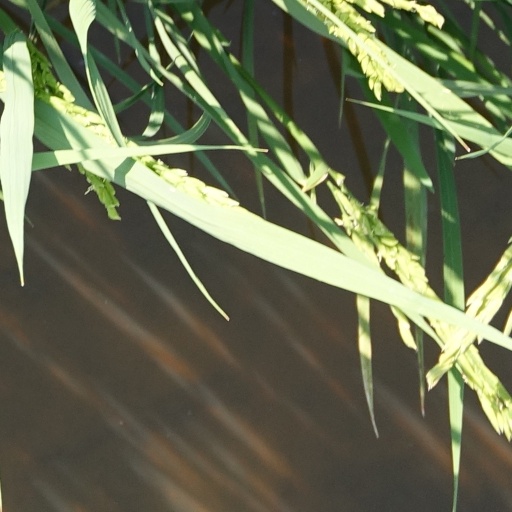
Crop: rice